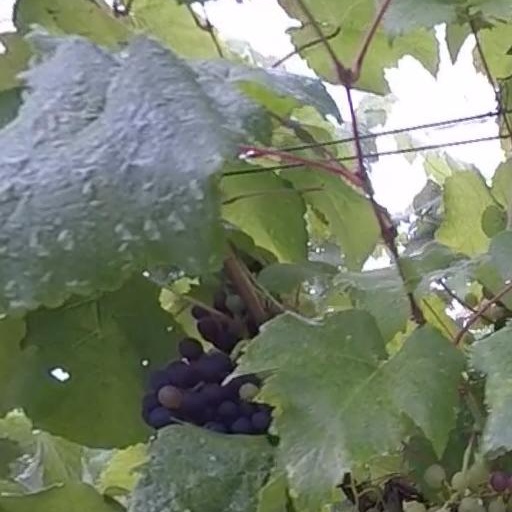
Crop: grape